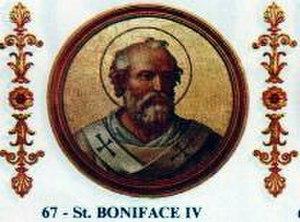
Les tombes papales dans l'ancienne basilique Saint-Pierre, alors appelée basilique de Constantin, se situaient à l'emplacement de la Basilique Saint-Pierre du Vatican. Elles sont construites à partir du Vᵉ siècle jusqu'au XVIᵉ siècle. La majorité de ces tombes a été détruite entre le XVIᵉ siècle et le XVIIᵉ siècle, en raison de la démolition de la vieille basilique Saint-Pierre, à l'exception d'une tombe détruite lors du Sac de Rome par les Sarrasins. Le reste a été transféré, pour une partie dans la basilique, moderne, de Saint-Pierre du Vatican, implantée sur le site de la basilique primitive mais aussi, pour quelques-unes, dans d'autres églises de Rome.